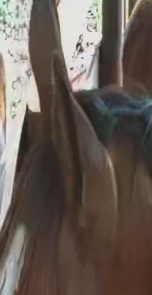
Face region: ears (position_of_ears)
Pain indicator: not_present